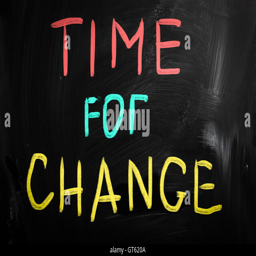
time for change handwritten with white chalk on a blackboard